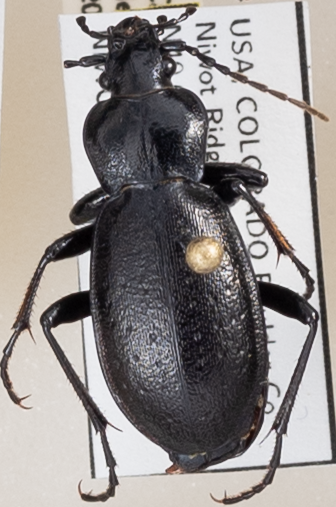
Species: Carabus taedatus
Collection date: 2022-07-26
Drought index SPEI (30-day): -0.05
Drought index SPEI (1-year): -0.966
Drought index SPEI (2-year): -1.19